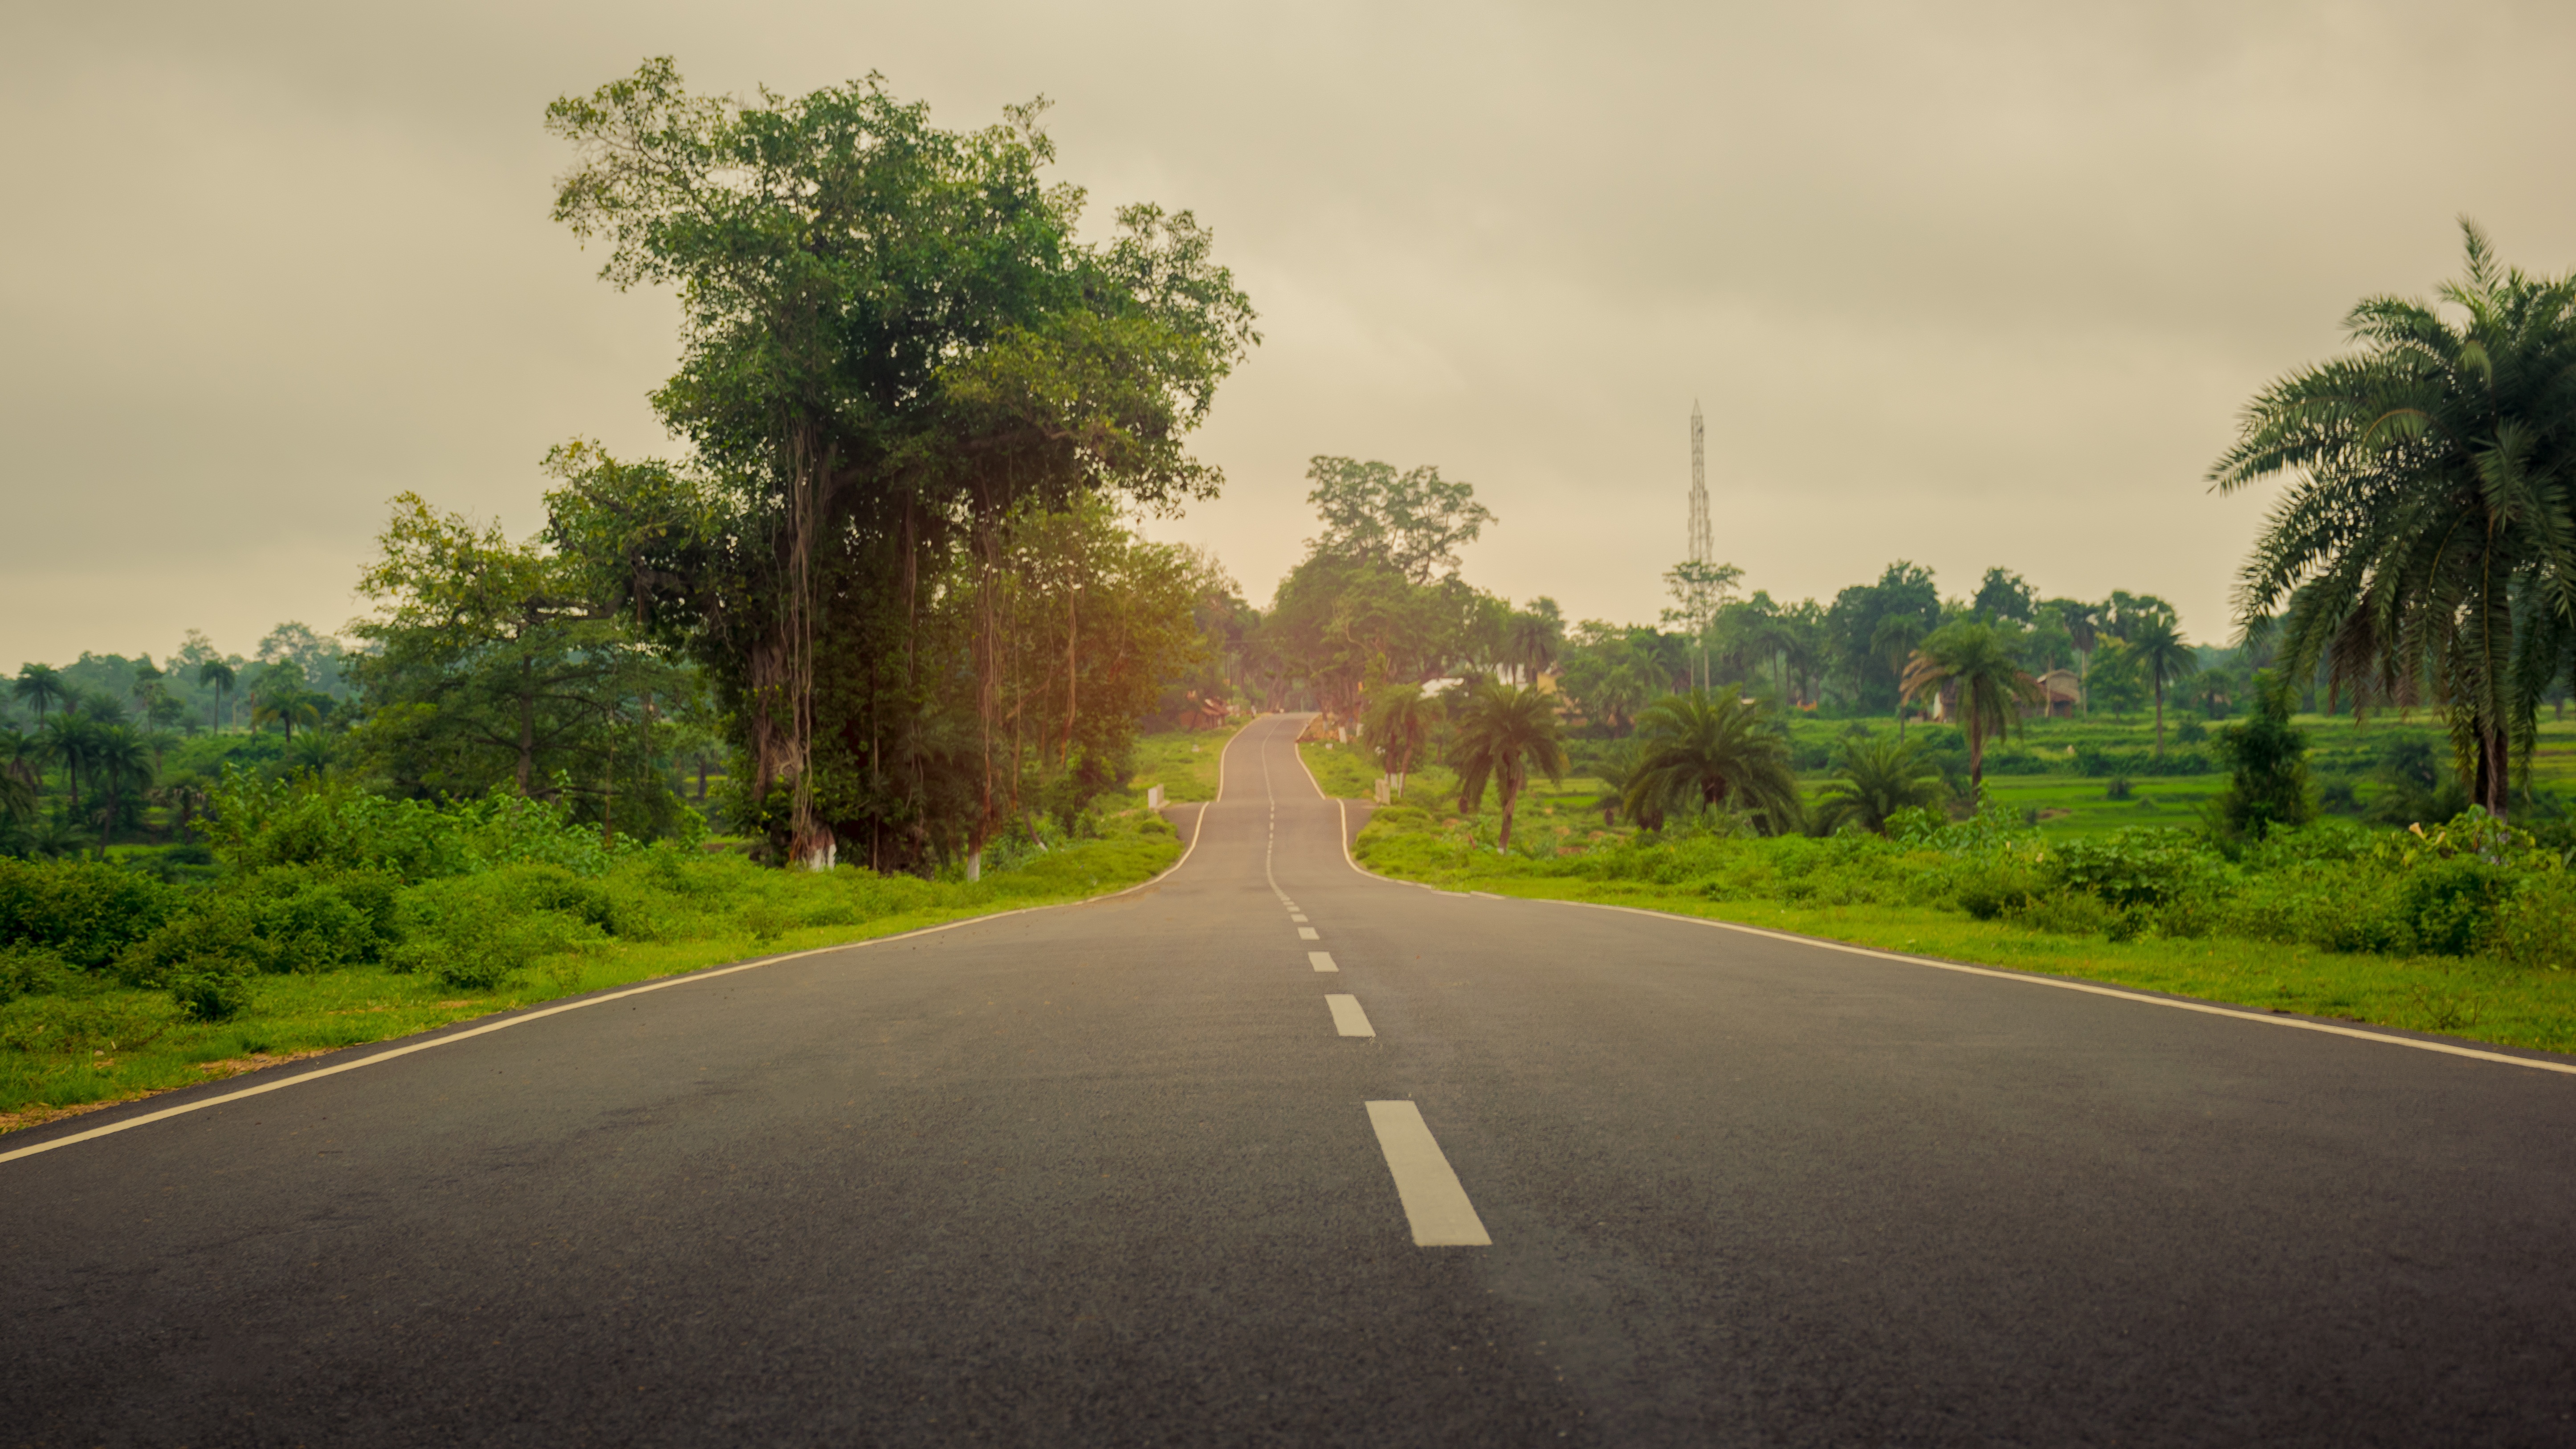
tree, path, grass, light, cloud, sky, road, white, street, morning, highway, driving, asphalt, rural, green, direction, clean, freedom, black, lane, road trip, west, infrastructure, way, notice, rural area, bengal, road surface, residential area, atmospheric phenomenon